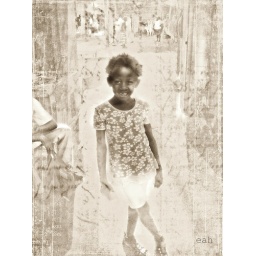
young girl in the market